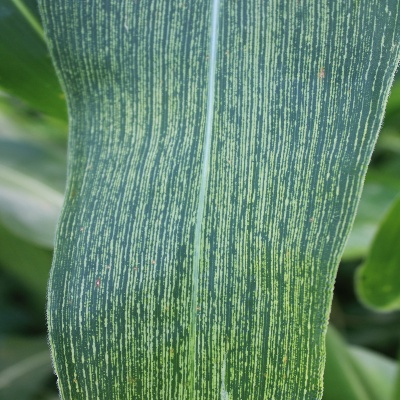
Crop: Maize
Condition: streak virus